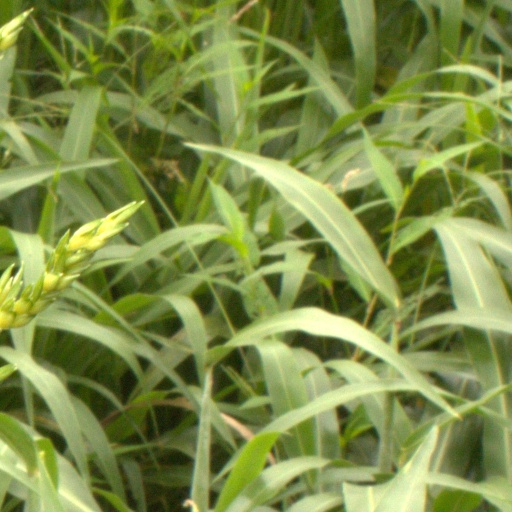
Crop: sorghum